Dax Riggs

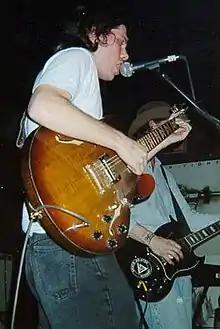
Riggs (foreground) and Mike Sanchez performing live

Agents of Oblivion was the first of Riggs's post-Acid Bath projects to release any official recordings. The band first emerged with a five-song demo, featuring former Acid Bath guitarist Mike Sanchez on lead guitar. The demo included "Big Black Backwards", "Ash of the Mind", and other songs which would later appear on the band's 2000 self-titled debut. The album included the five demo songs in addition to "Riding the Wormhole", a new version of "The Skeletal Circus Derails", and a newer, faster version of Acid Bath's "Dead Girl". The album features a blend of spare, dark ballads interspersed with blues-based heavy metal, although the sound never reverts to the more aggressive stylings of Acid Bath. The band broke up after a short tour in support of the album.